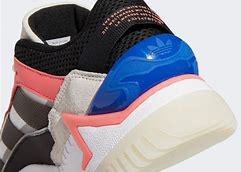
Brand: Adidas
Model: La Ii